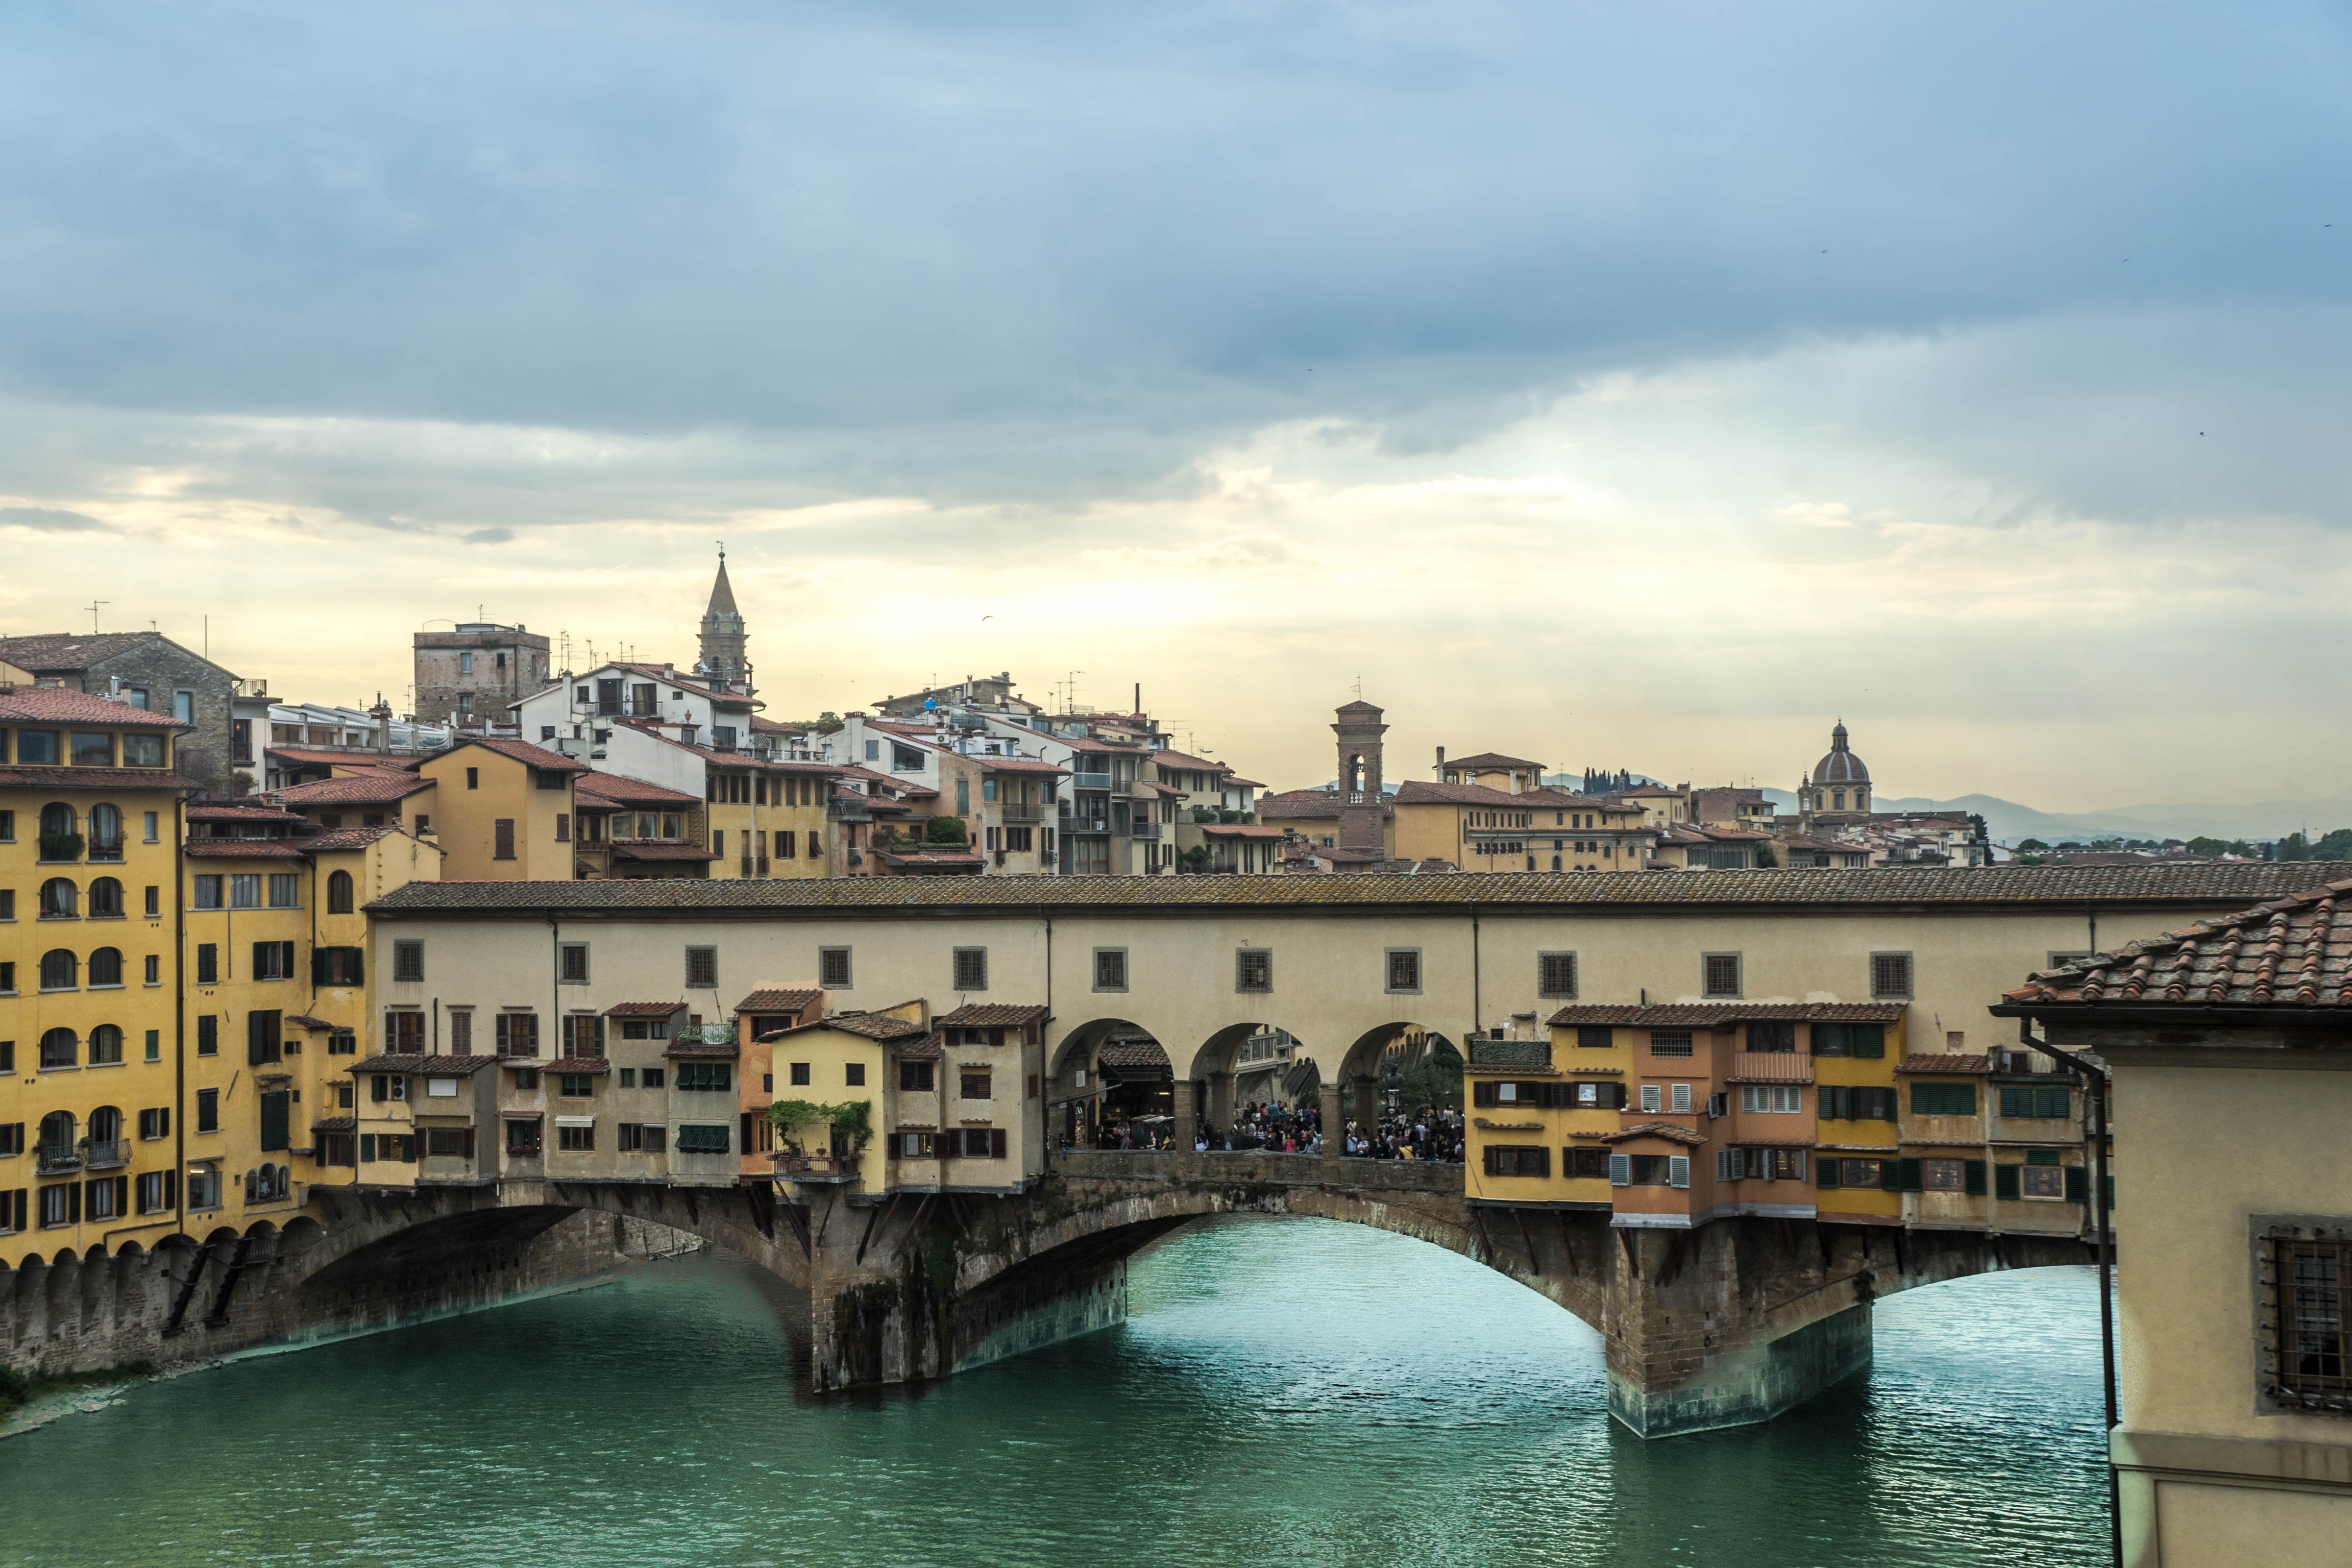
sea, architecture, bridge, skyline, town, palace, city, river, cityscape, vacation, vehicle, italy, tourism, waterway, body of water, buildings, florence, ponte vecchio, arno river